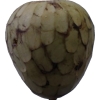
Label: cherimoya